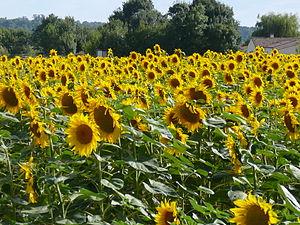
Pont-l'Abbé-d'Arnoult, champ de tournesols dans les environs. Charente-Maritime (17), Poitou-Charentes, France, Europe.
Longtemps dominée par l'agriculture et des activités traditionnelles et profondément marquée par une très forte ruralité, la Charente-Maritime s'affranchit peu à peu de l'image d'un département rural et pauvre. Elle est devenue avant le début du XXIᵉ siècle un territoire attractif, grâce à son littoral, atout majeur qui a largement contribué à moderniser son économie où le tourisme y joue un rôle déterminant.
L'histoire du département de la Charente-Maritime, en tant qu'entité administrative, commence le 22 décembre 1789 par un décret de l'Assemblée constituante. Ce dernier n'entre cependant en vigueur que quelques mois plus tard, le 4 mars 1790. Fondé sur des considérations géographiques — le cours inférieur de la Charente — le département est alors nommé « Charente-Inférieure », appellation conservée jusqu'en 1941, date à laquelle il prendra le nom de « Charente-Maritime », dénomination soulignant sa situation sur le littoral atlantique.